Stanisław Warszycki

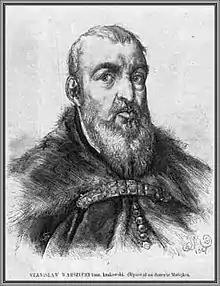
Portrait of Stanislaw Warszycki by Jan Matejko

Starosta of Piotrków, Voivode of Mazowsze (1630–1651), Castellan of Cracow (from 1651). He was known for his loyalty to his king and country, and gained fame as a good military commander and especially as a keen investor dedicated to developing his lands, but there are also many legends about his cruelty — although it is likely many of the latter were spread by his enemies. There are now several places in Poland which claim his ghost appears there.